Reginald Johnston

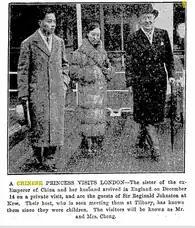
Johnston in England with Puyi's sister (1932)

More than a tutor, Johnston befriended the isolated adolescent. In his account of his time at the Forbidden City, Johnston notes the rampant corruption of the imperial household, with eunuchs selling off dynastic treasures. He obtained a bicycle and telephone for Pu Yi, and against the wishes of the retainers, much-needed spectacles.